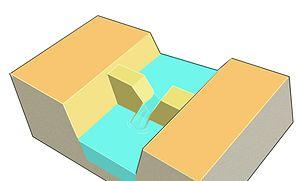
Il existe des systèmes simples pour assurer un débit de fuite ou débit réservé proportionnel à la hauteur d'eau. La hauteur et l'angle du triangle d'ouverture règlent le débit
À la croisée des domaines de la gestion de l'eau et du droit de l'eau, le débit réservé est le débit minimal d'eau imposé par l'autorité administrative aux propriétaires ou gestionnaires d'un ouvrage hydraulique pour assurer un minimum d'écoulement au cours d'eau et ainsi un fonctionnement minimal des écosystèmes aquatiques ou en proche périphérie du lit.